Adil Ismayilov

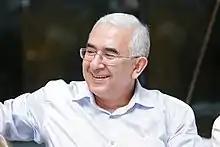
Ismayilov in 2013

Adil Alviz oglu Ismayilov (5 July 1957 – 3 December 2020) was an Azerbaijani lawyer, jurist, investigator, and a public figure.